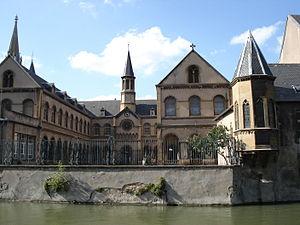
Cet article détaille les différents quartiers de la ville de Metz, en région Grand Est, dans le département de la Moselle.
Jean-Victor Poncelet est un mathématicien, ingénieur et général français. Général commandant l'École polytechnique de 1848 à 1850, il inventa un modèle de turbine et un système de pont-levis à contre-poids variable, qui porte son nom.